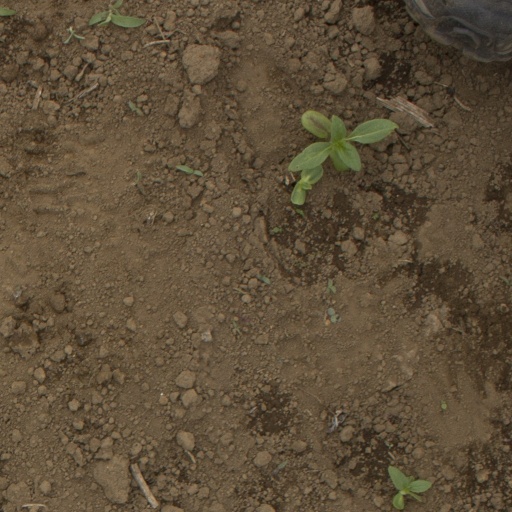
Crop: Jerusalem artichoke